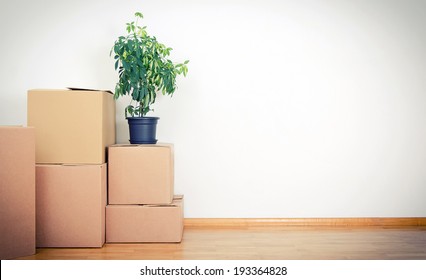
Label: cardboard